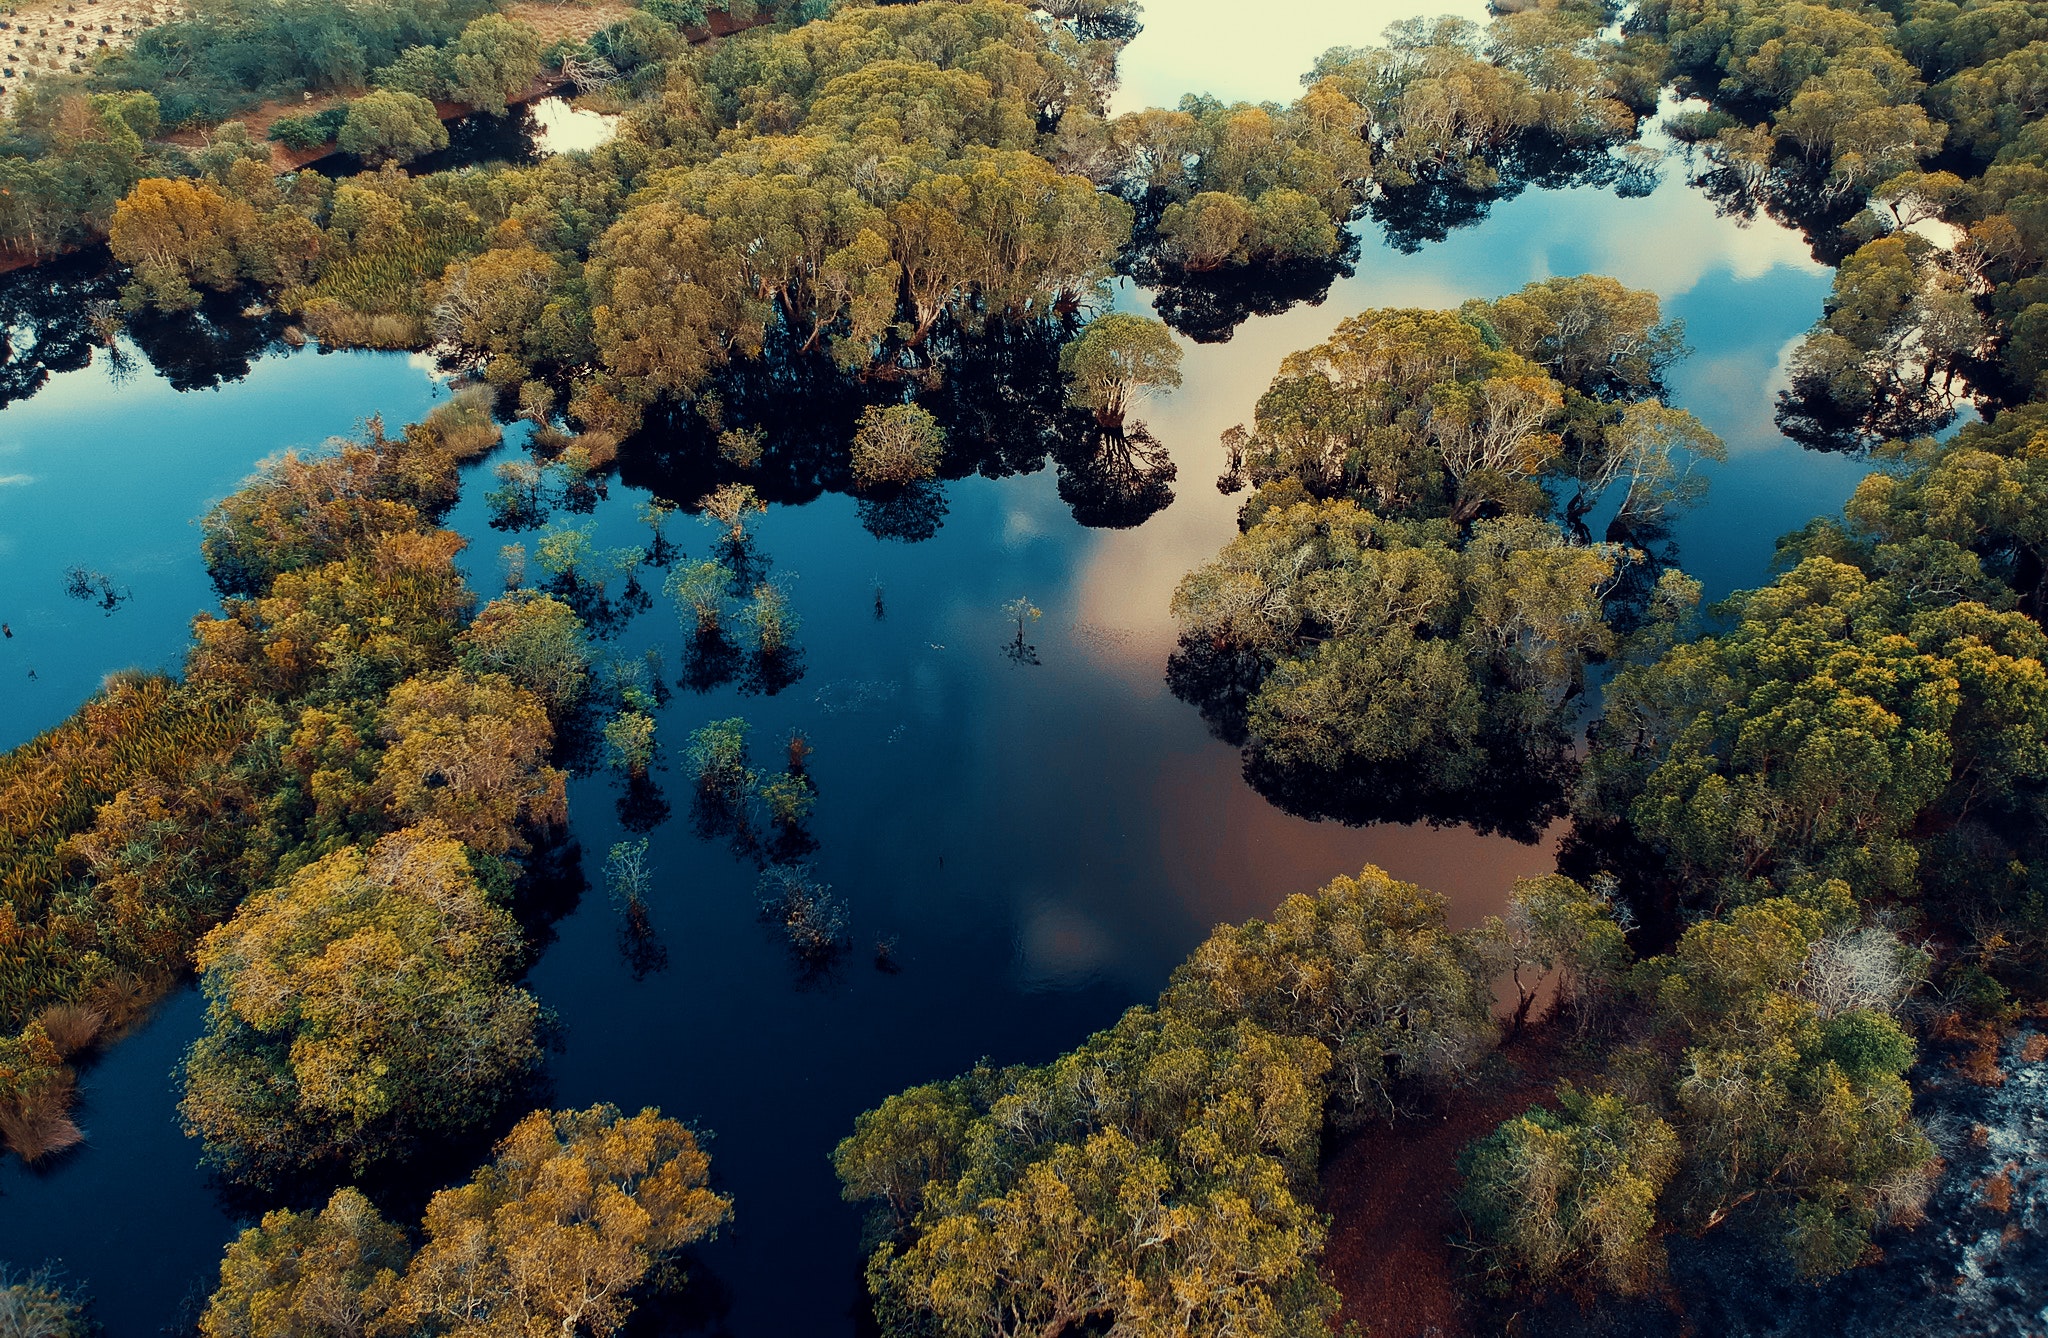
nature, aerial photography, natural landscape, reflection, water resources, natural environment, biome, earth, sky, water, bird's eye view, photography, landscape, tree, world, lake, river